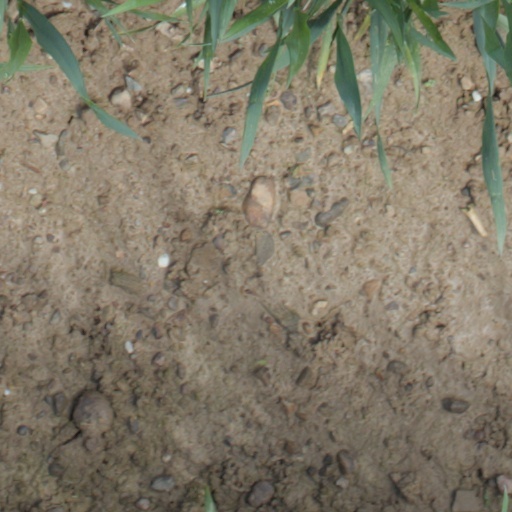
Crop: wheat